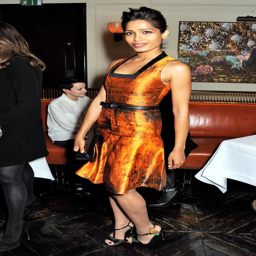
actor in a square - necked burnt orange dress .